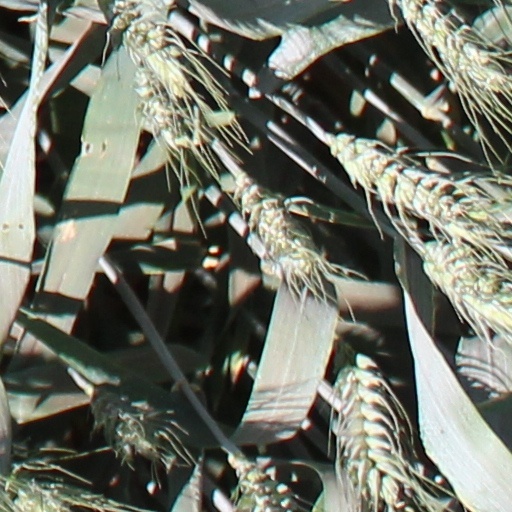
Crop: wheat